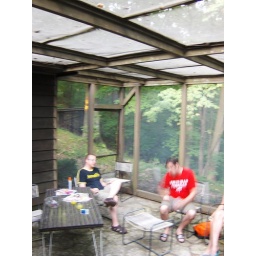
labor day weekend at the lake house in bridgman, michigan with 17 of our closest friends :D